Blood Theatre

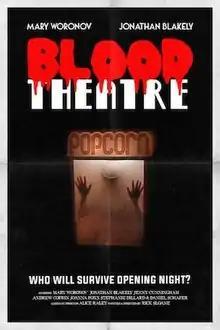
Promotional poster

Blood Theatre (also known as Movie House Massacre) is a 1984 American independent slasher-horror comedy film directed by Rick Sloane and starring Mary Woronov, Jonathan Blakely, Jenny Cunningham, and Joanna Foxx.